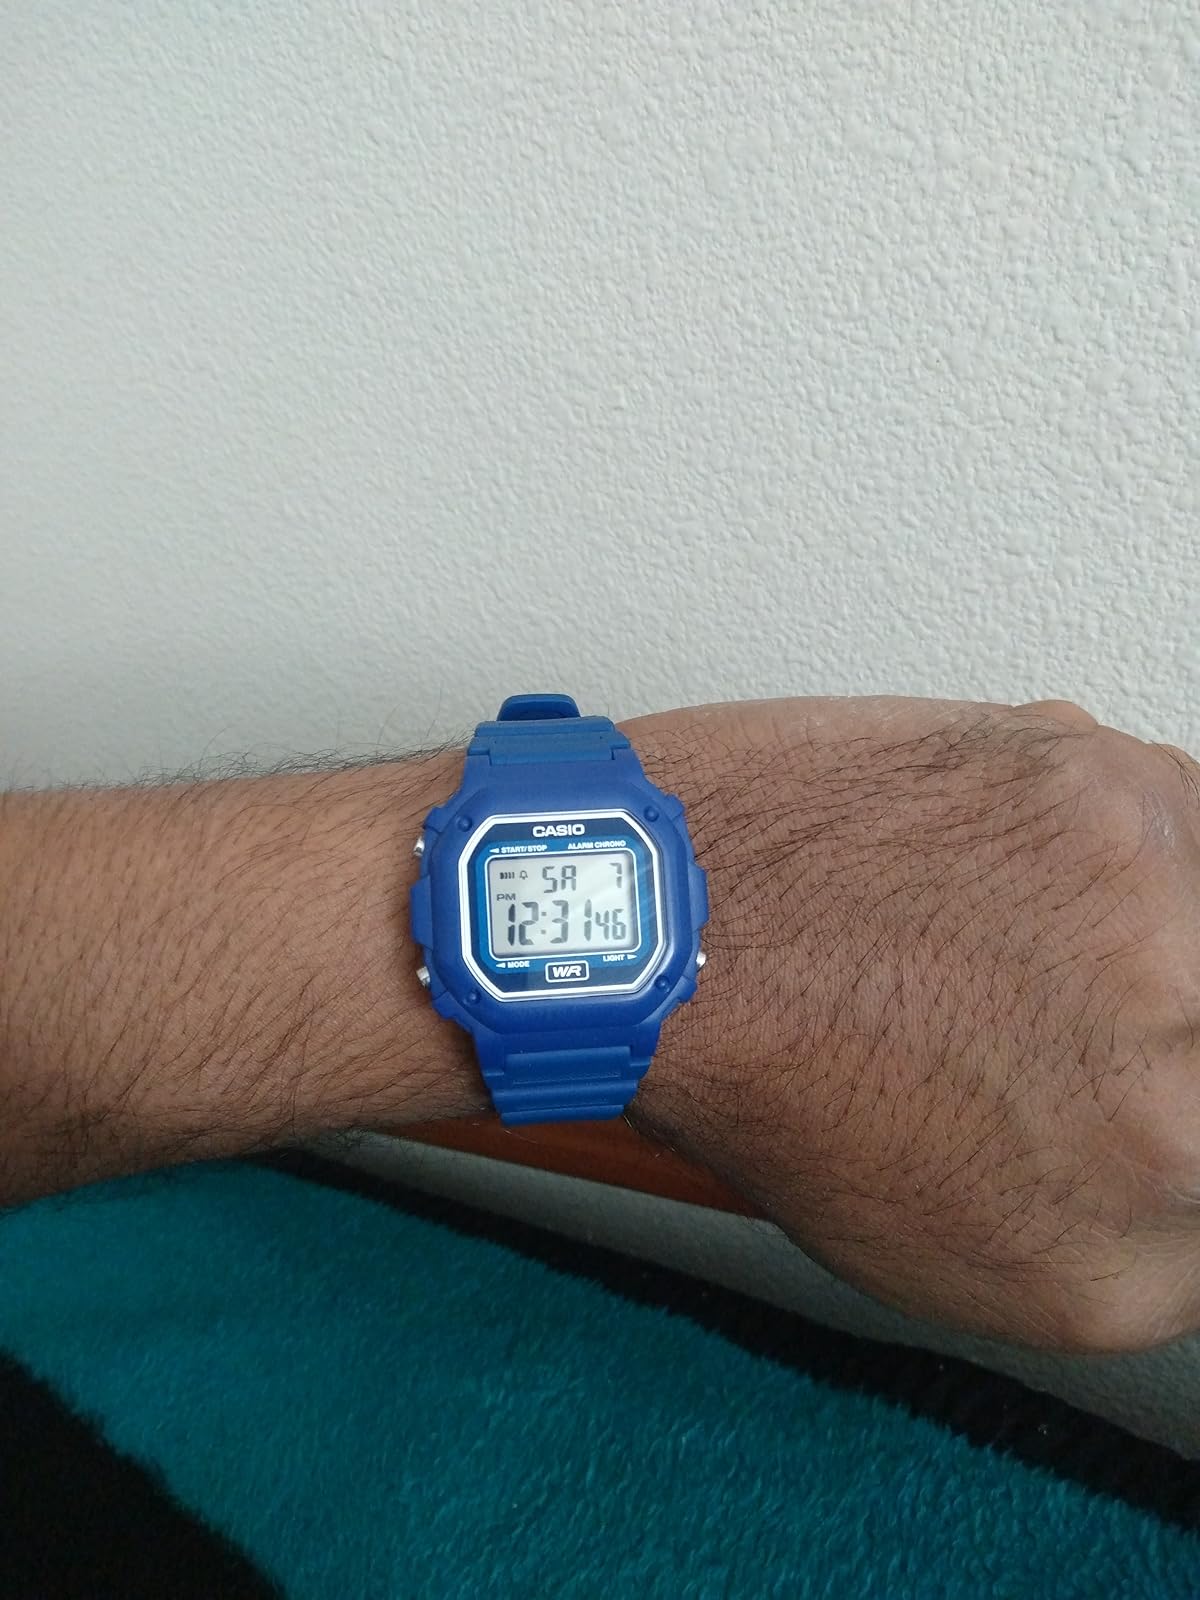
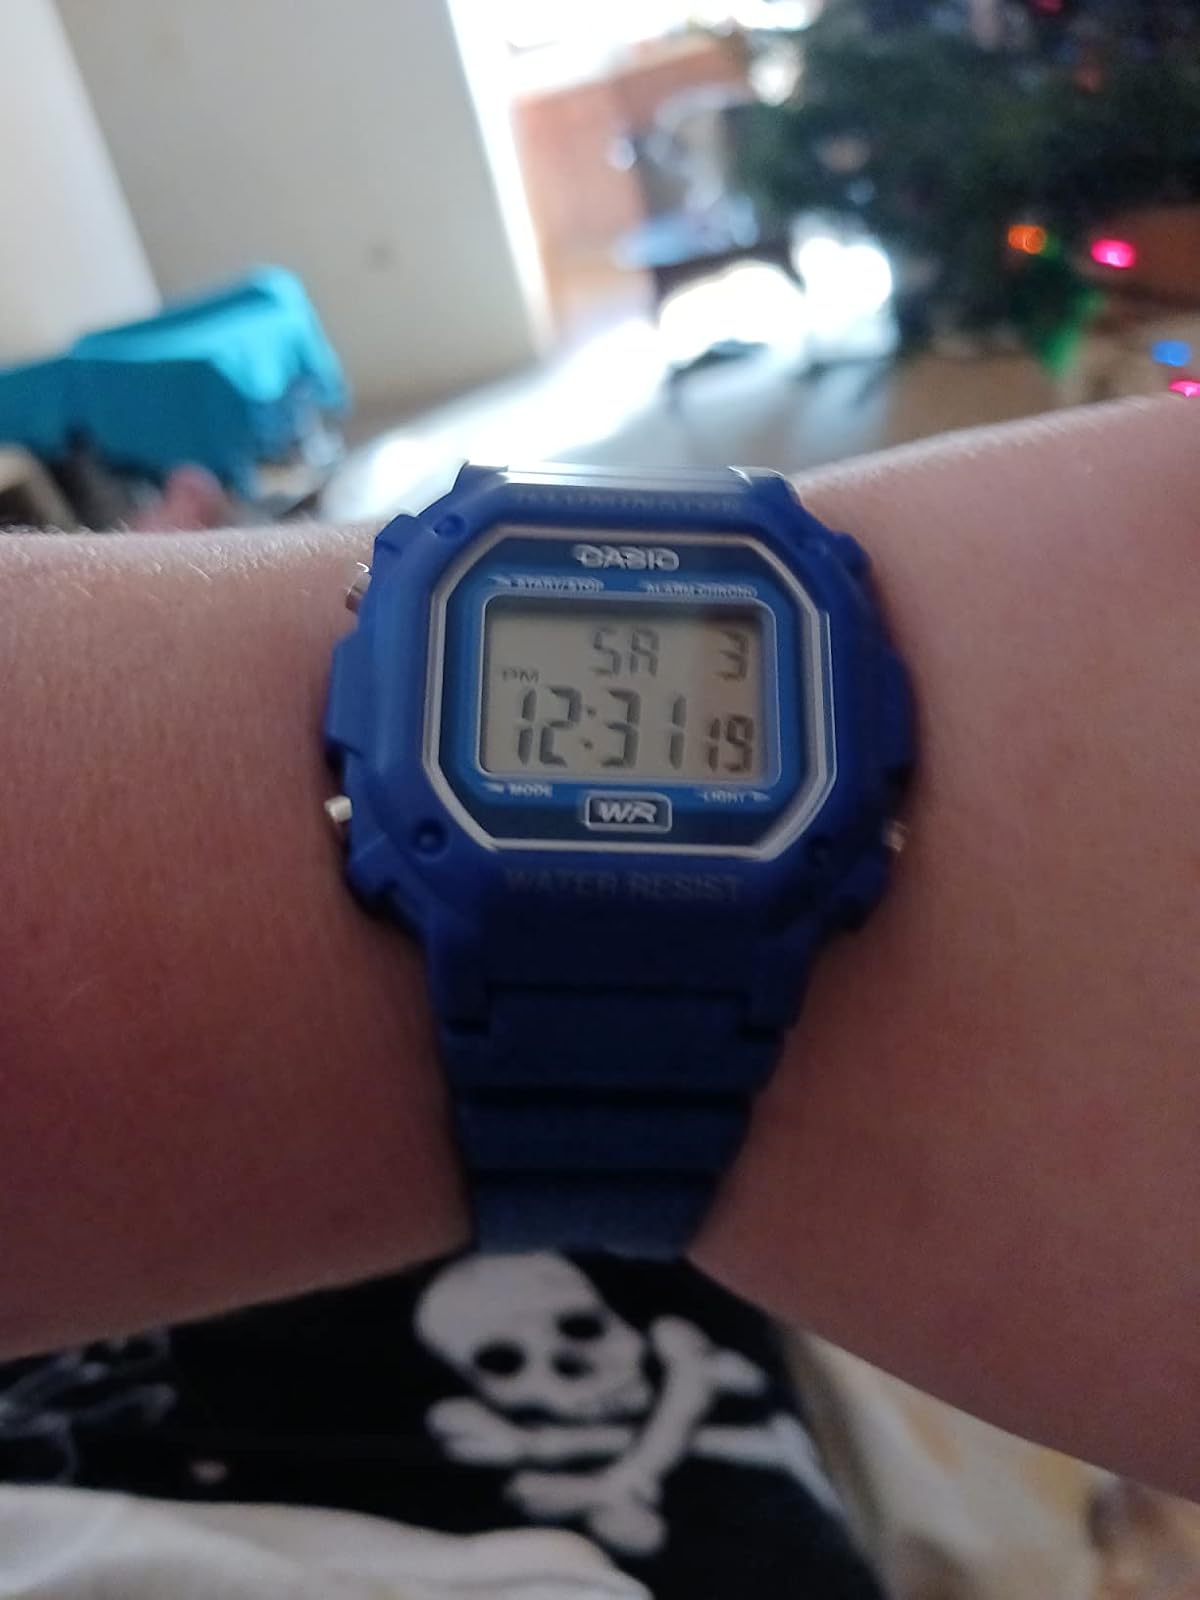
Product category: accessories_watch
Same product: yes